The Peninsula New York

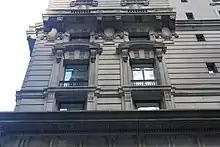
Window details

Swiss hotel owner Rene Hatt signed a lease for the hotel in 1979, paying $3.5 million in annual rent for the first 20 years. The Gotham was closed for renovations in 1981, and Hatt intended to reopen it as the Nova Park Gotham, a larger version of the Nova-Park Élysées in Paris. He planned to operate the Gotham as an ultra-luxury hotel, charging up to $1,750 per night. Hatt hired Stephen Jacobs to design the renovation, which included rehabilitating the interior and reducing the 330-room hotel to 250 rooms. This renovation added the hotel's rooftop pool and fitness center. The Nova Park Gotham was expected to include multiple restaurants and bars, a nightclub, various meeting rooms, and a business center. This was one of several hotel projects being developed in New York City in the 1980s, which collectively added 3,500 rooms. A group of European banks led by German bank Deutsche Anlagen lent $38 million for the project.